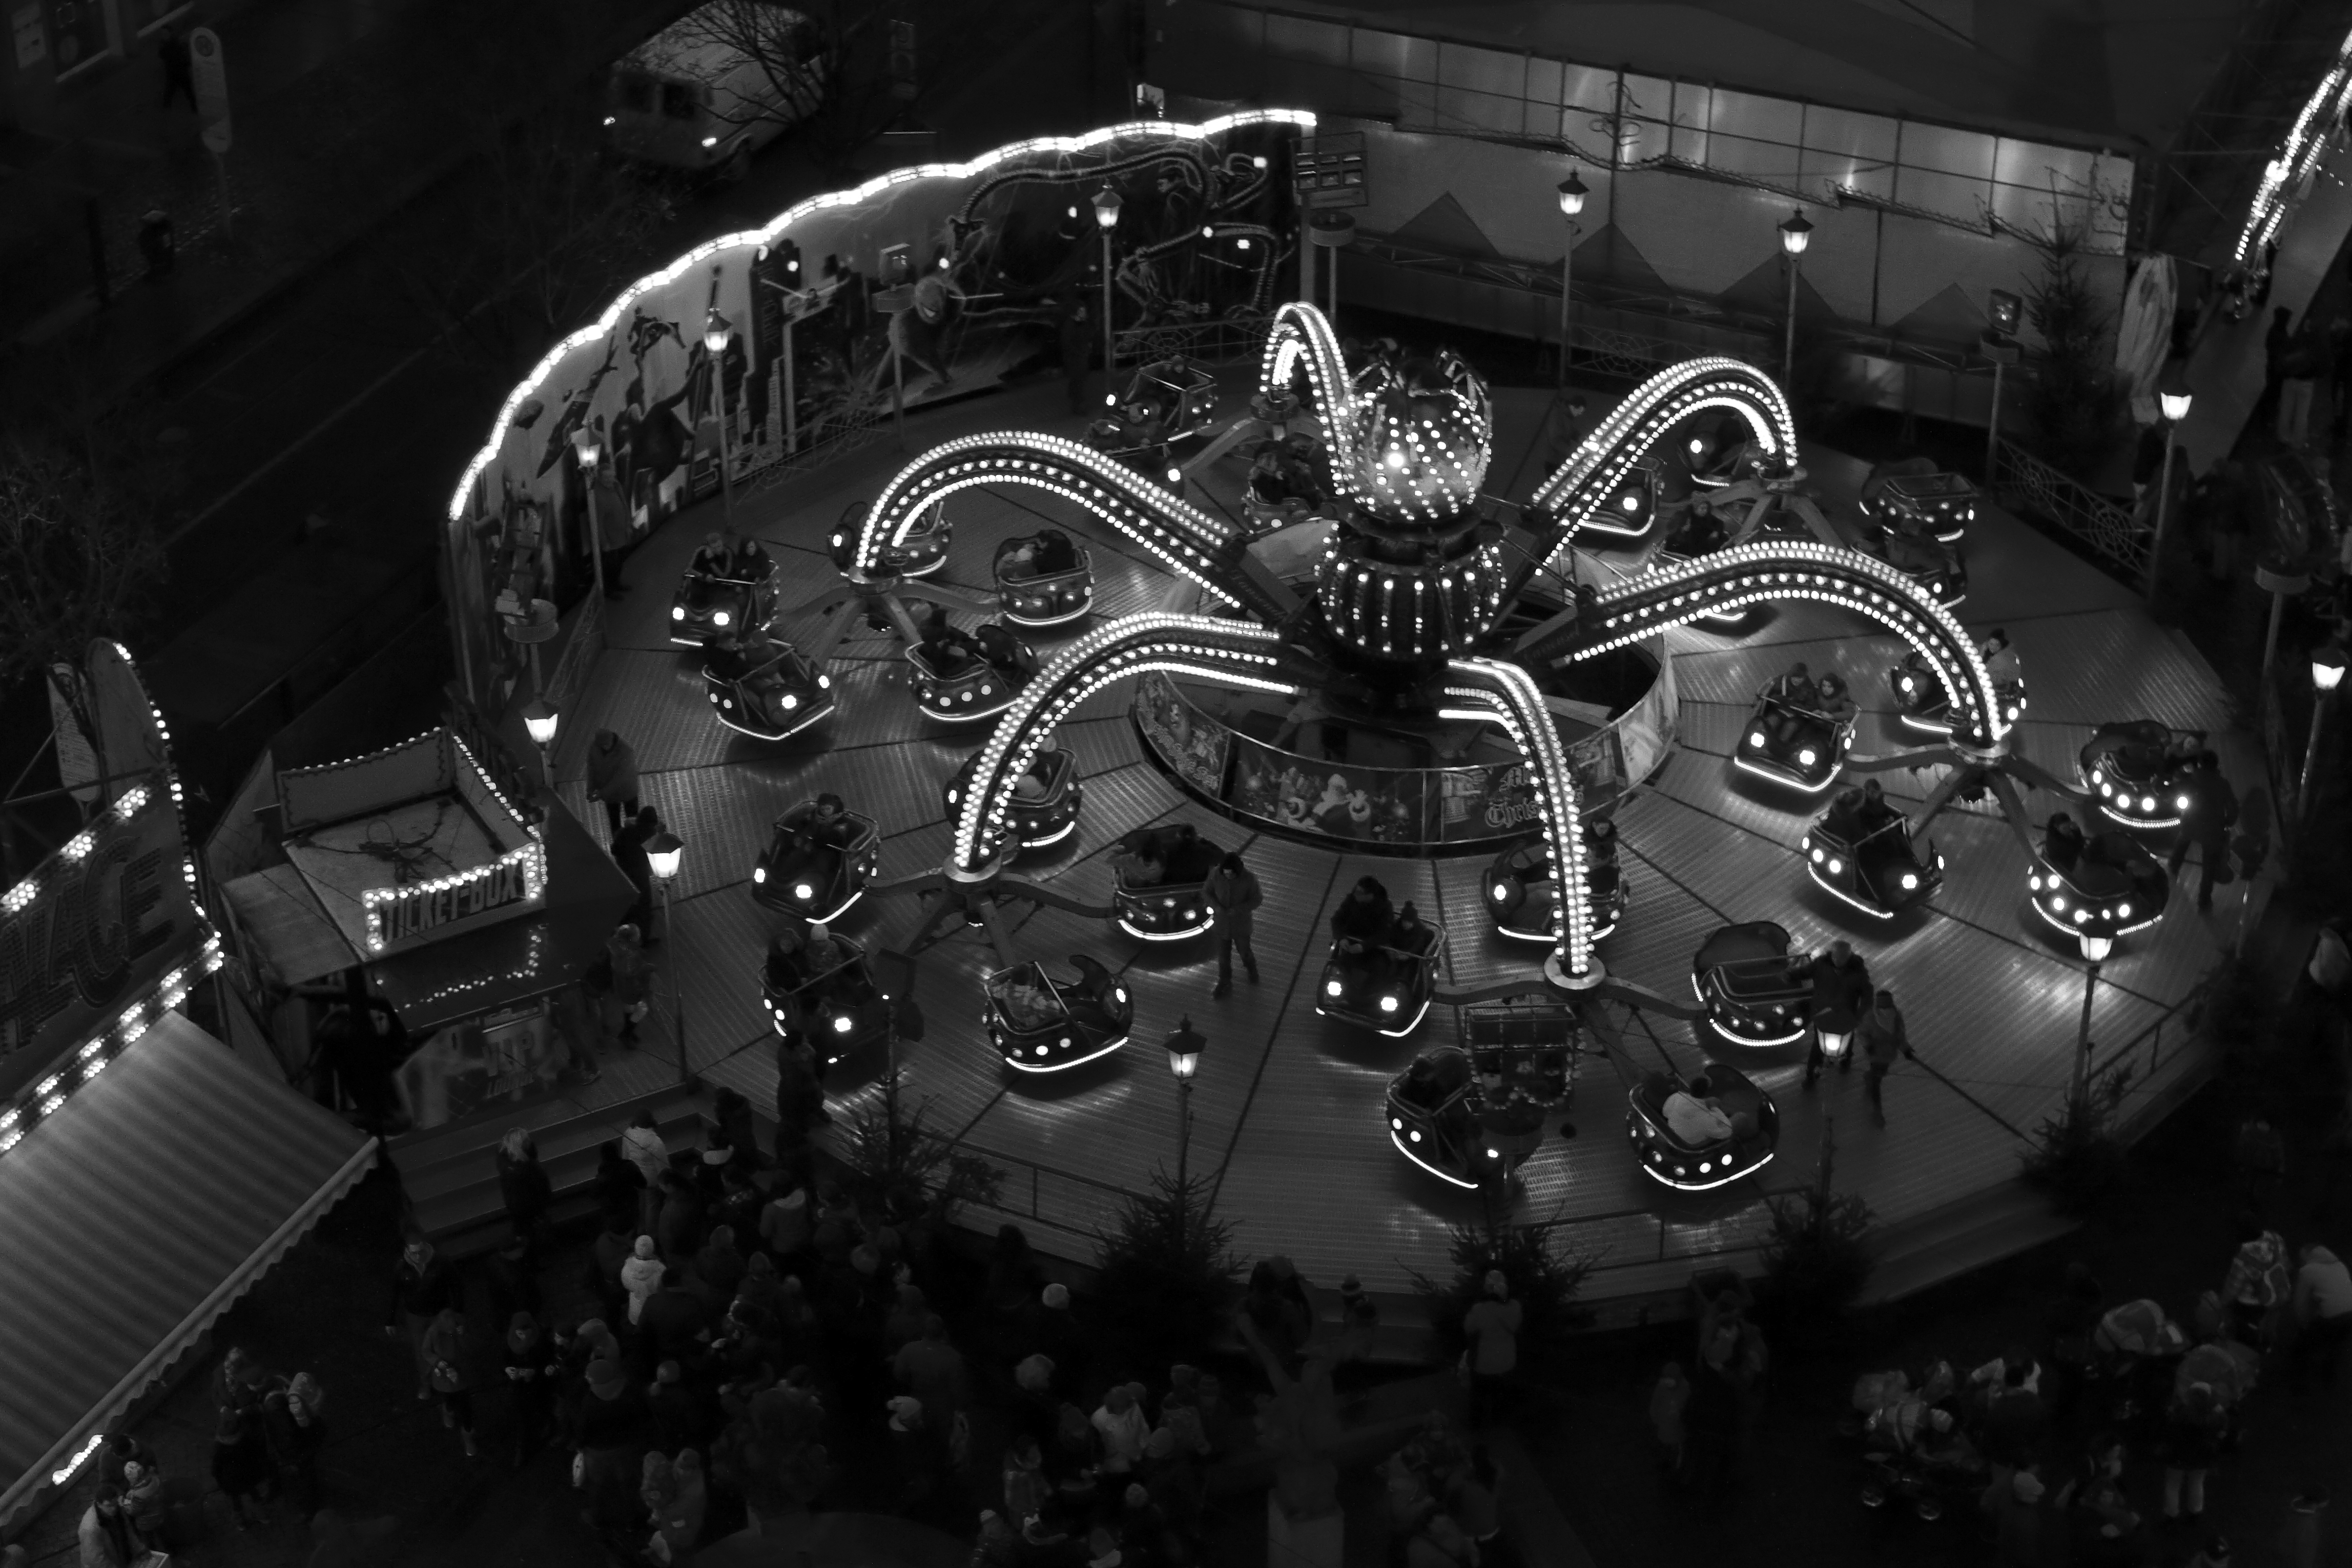
black and white, photography, vehicle, darkness, black, monochrome, christmas, bw, blackandwhite, blackwhite, germany, deutschland, alemania, allemagne, sw, schwarzweiss, schwarzweis, xmas, christmastree, fair, weihnachten, germania, schwarzweissfotografie, schwarzweisfotografie, weihnachtsbaum, halle, hallesaale, saxonyanhalt, sachsenanhalt, weihnachtsmarkt, christmasfair, xmasfair, screenshot, monochrome photography